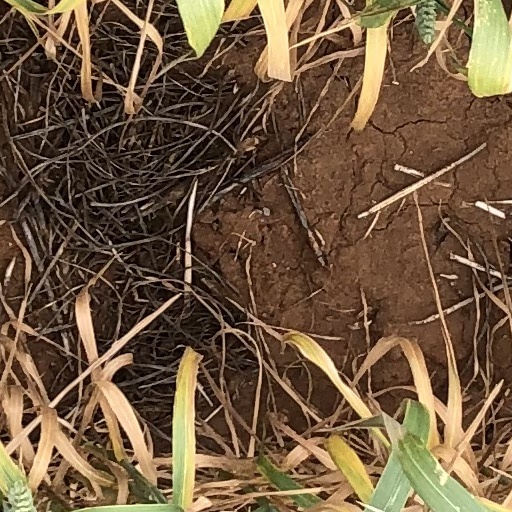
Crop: wheat